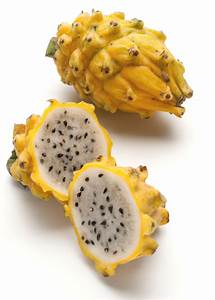
Label: Dragonfruit